Ketley railway station

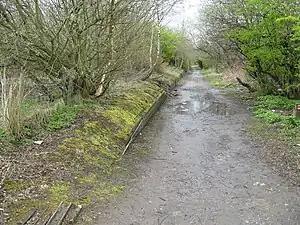
The remains of Ketley station platform and trackbed

Ketley railway station was a station in Ketley, Shropshire, England. The station was opened in 1859 and closed in 1962.